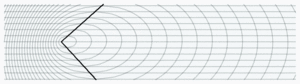
visualisation d'un Tachyon. Comme cette particule se déplace à une vitesse supérieure à celle de la lumière, on ne pourrait pas le voir arriver. Après son passage, on pourrait voir deux images du tachyon, s'éloignant dans des directions opposées. La ligne noire est l'onde de choc de l'effet Tcherenkov, dont on a seulement représenté l'état à un moment donné.
Une vitesse supraluminique est une vitesse supérieure à la celle de la lumière.